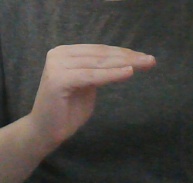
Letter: haa